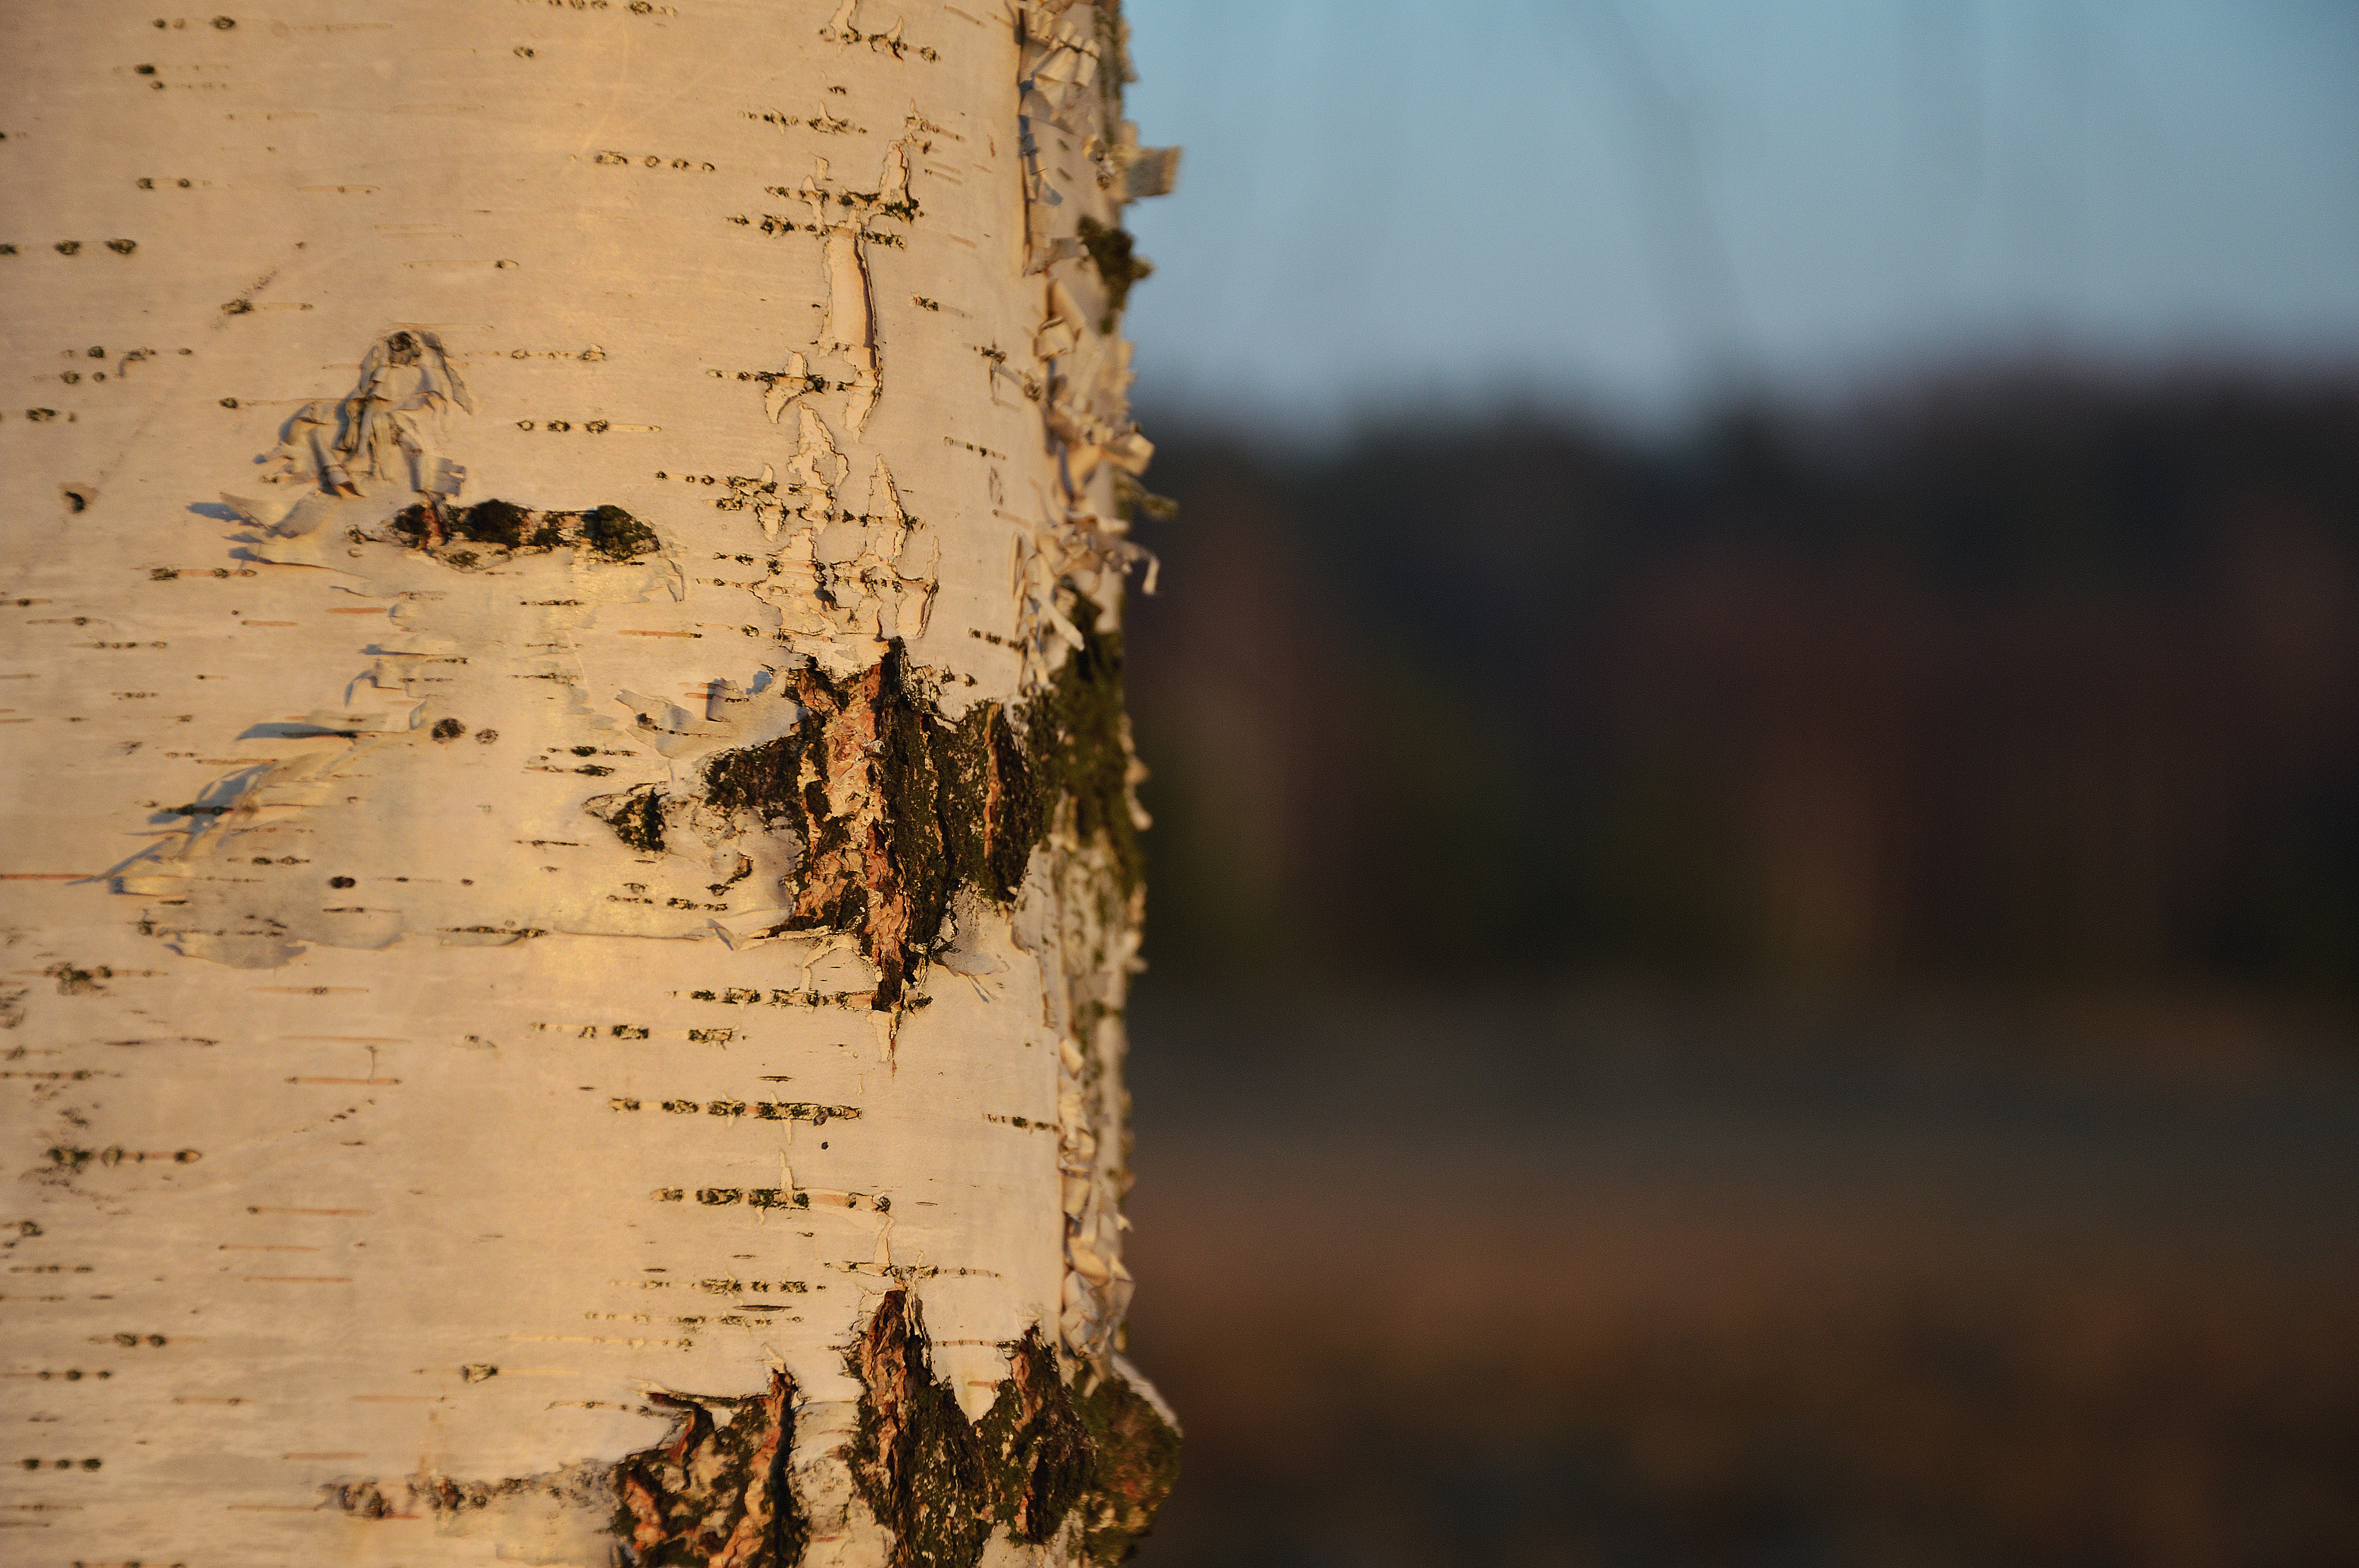
tree, nature, forest, branch, winter, light, plant, wood, sunset, sunlight, morning, leaf, trunk, evening, reflection, birch, autumn, soil, season, close up, beauty, macro photography, the backlight, woody plant